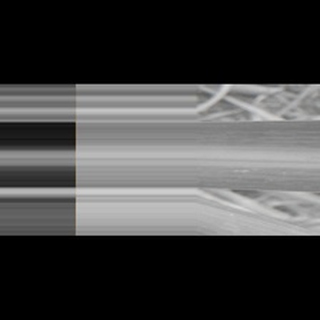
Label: sugarcane_mosaic